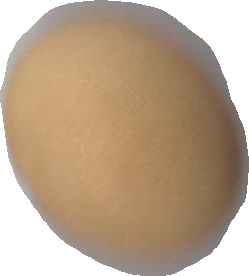
Variety: Grobogan